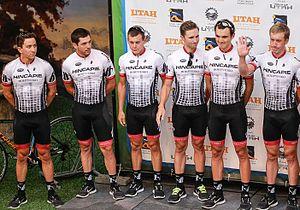
L'équipe cycliste Hincapie Leomo Powered by BMC est une équipe cycliste américaine créée en 2008 et ayant le statut d'équipe continentale depuis 2012, à l'exception de 2018 où elle court avec une licence continentale professionnelle.